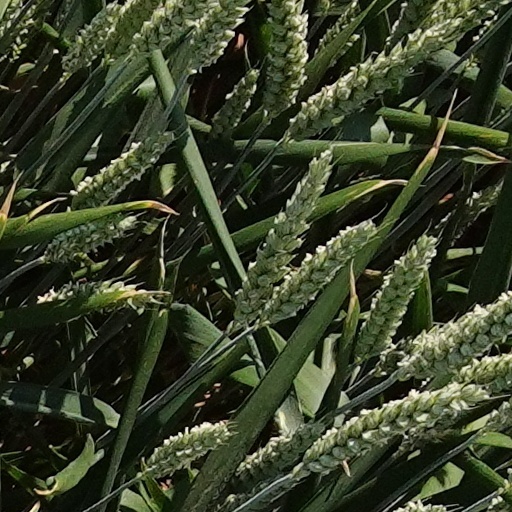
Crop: wheat